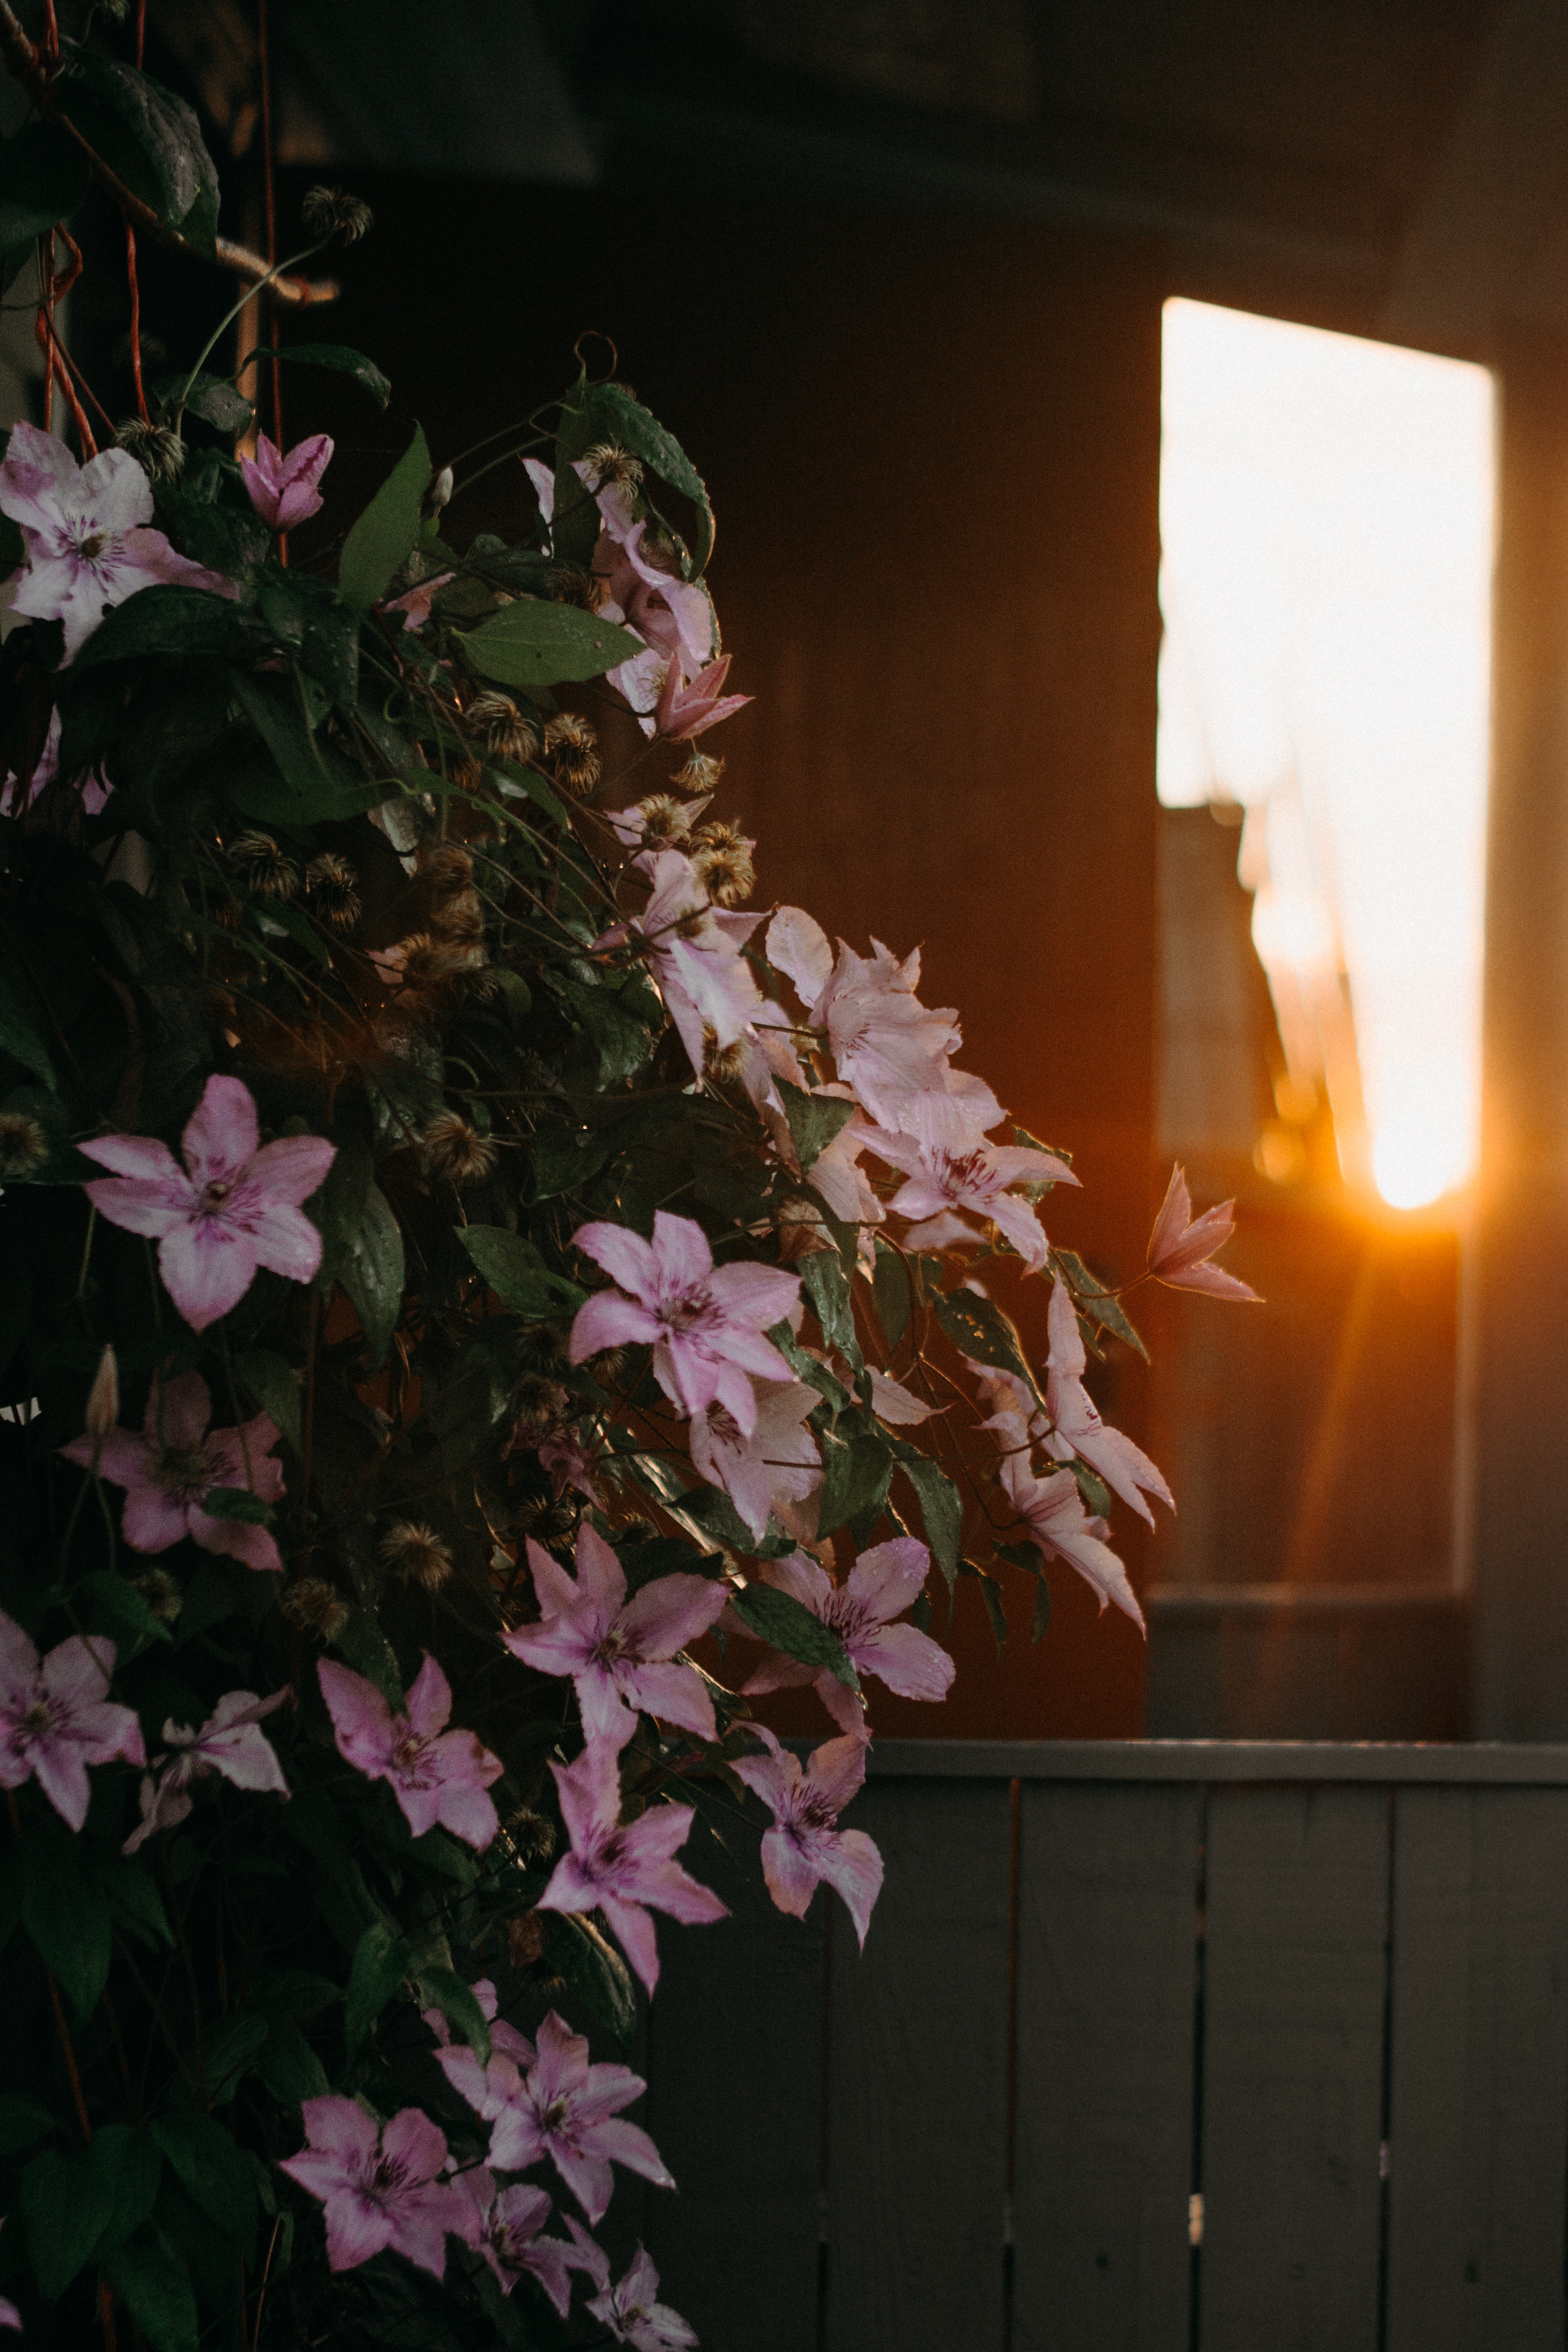
flower, pink, plant, spring, botany, leaf, petal, tree, flowering plant, house, branch, wood, night, wildflower